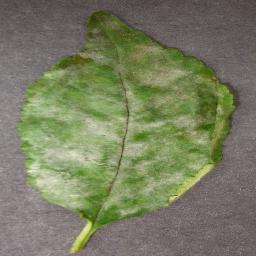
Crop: cherry
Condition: (including_sour)_powdery_mildew